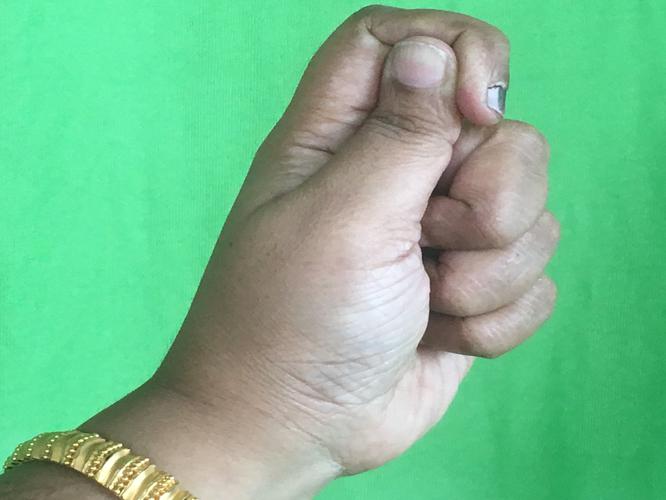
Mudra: Kapith
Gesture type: single_hand